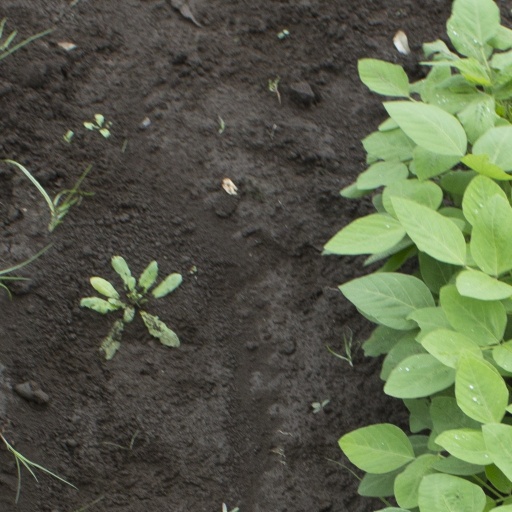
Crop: soybean